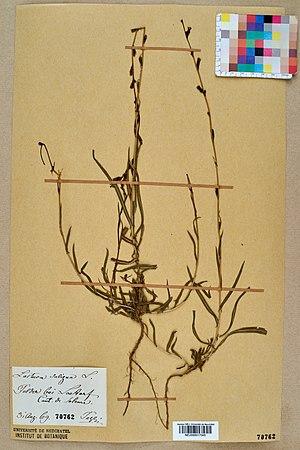
Spécimen de plante séchée et pressée de l'espèce fr:Lactuca saligna